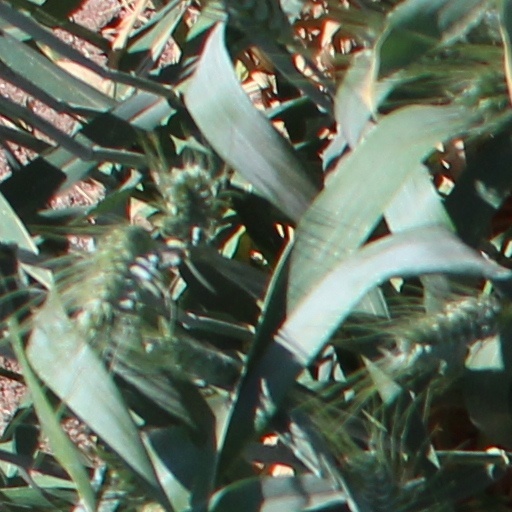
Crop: wheat